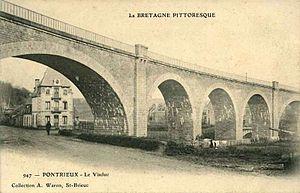
Les ouvrages de longueur totale supérieure à 100 m du département de Côtes-d’Armor sont classés ci-après par gestionnaires de voies.